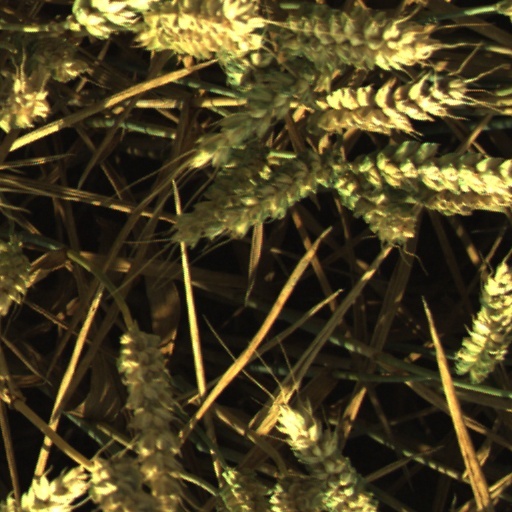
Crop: wheat